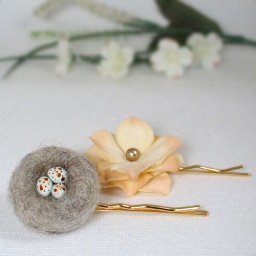
Needle felted nest with painted clay eggs, velvety layered flower with a glass pearl in the center, gold-plated bobby pins